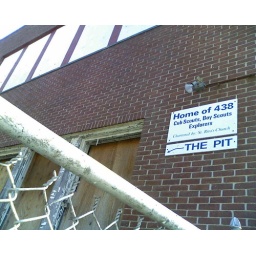
Urban Decay - Abandoned School - One was Saint Rita's and home of my boy scout troop...Walking around &amp;quot;Old&amp;quot; Dundalk